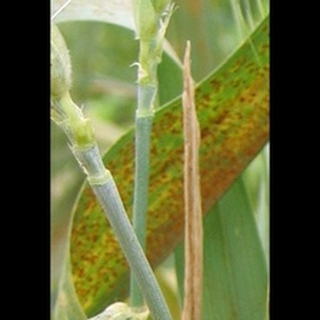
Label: wheat_brown_rust